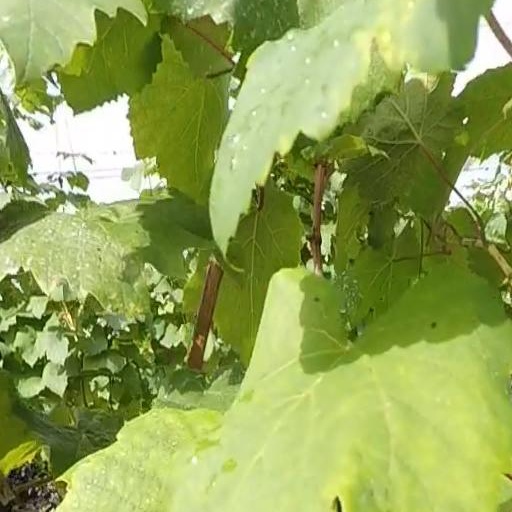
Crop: grape